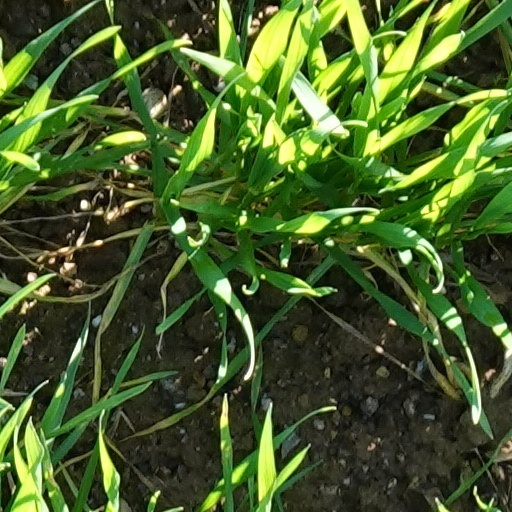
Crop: wheat